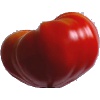
Label: Tomato 3